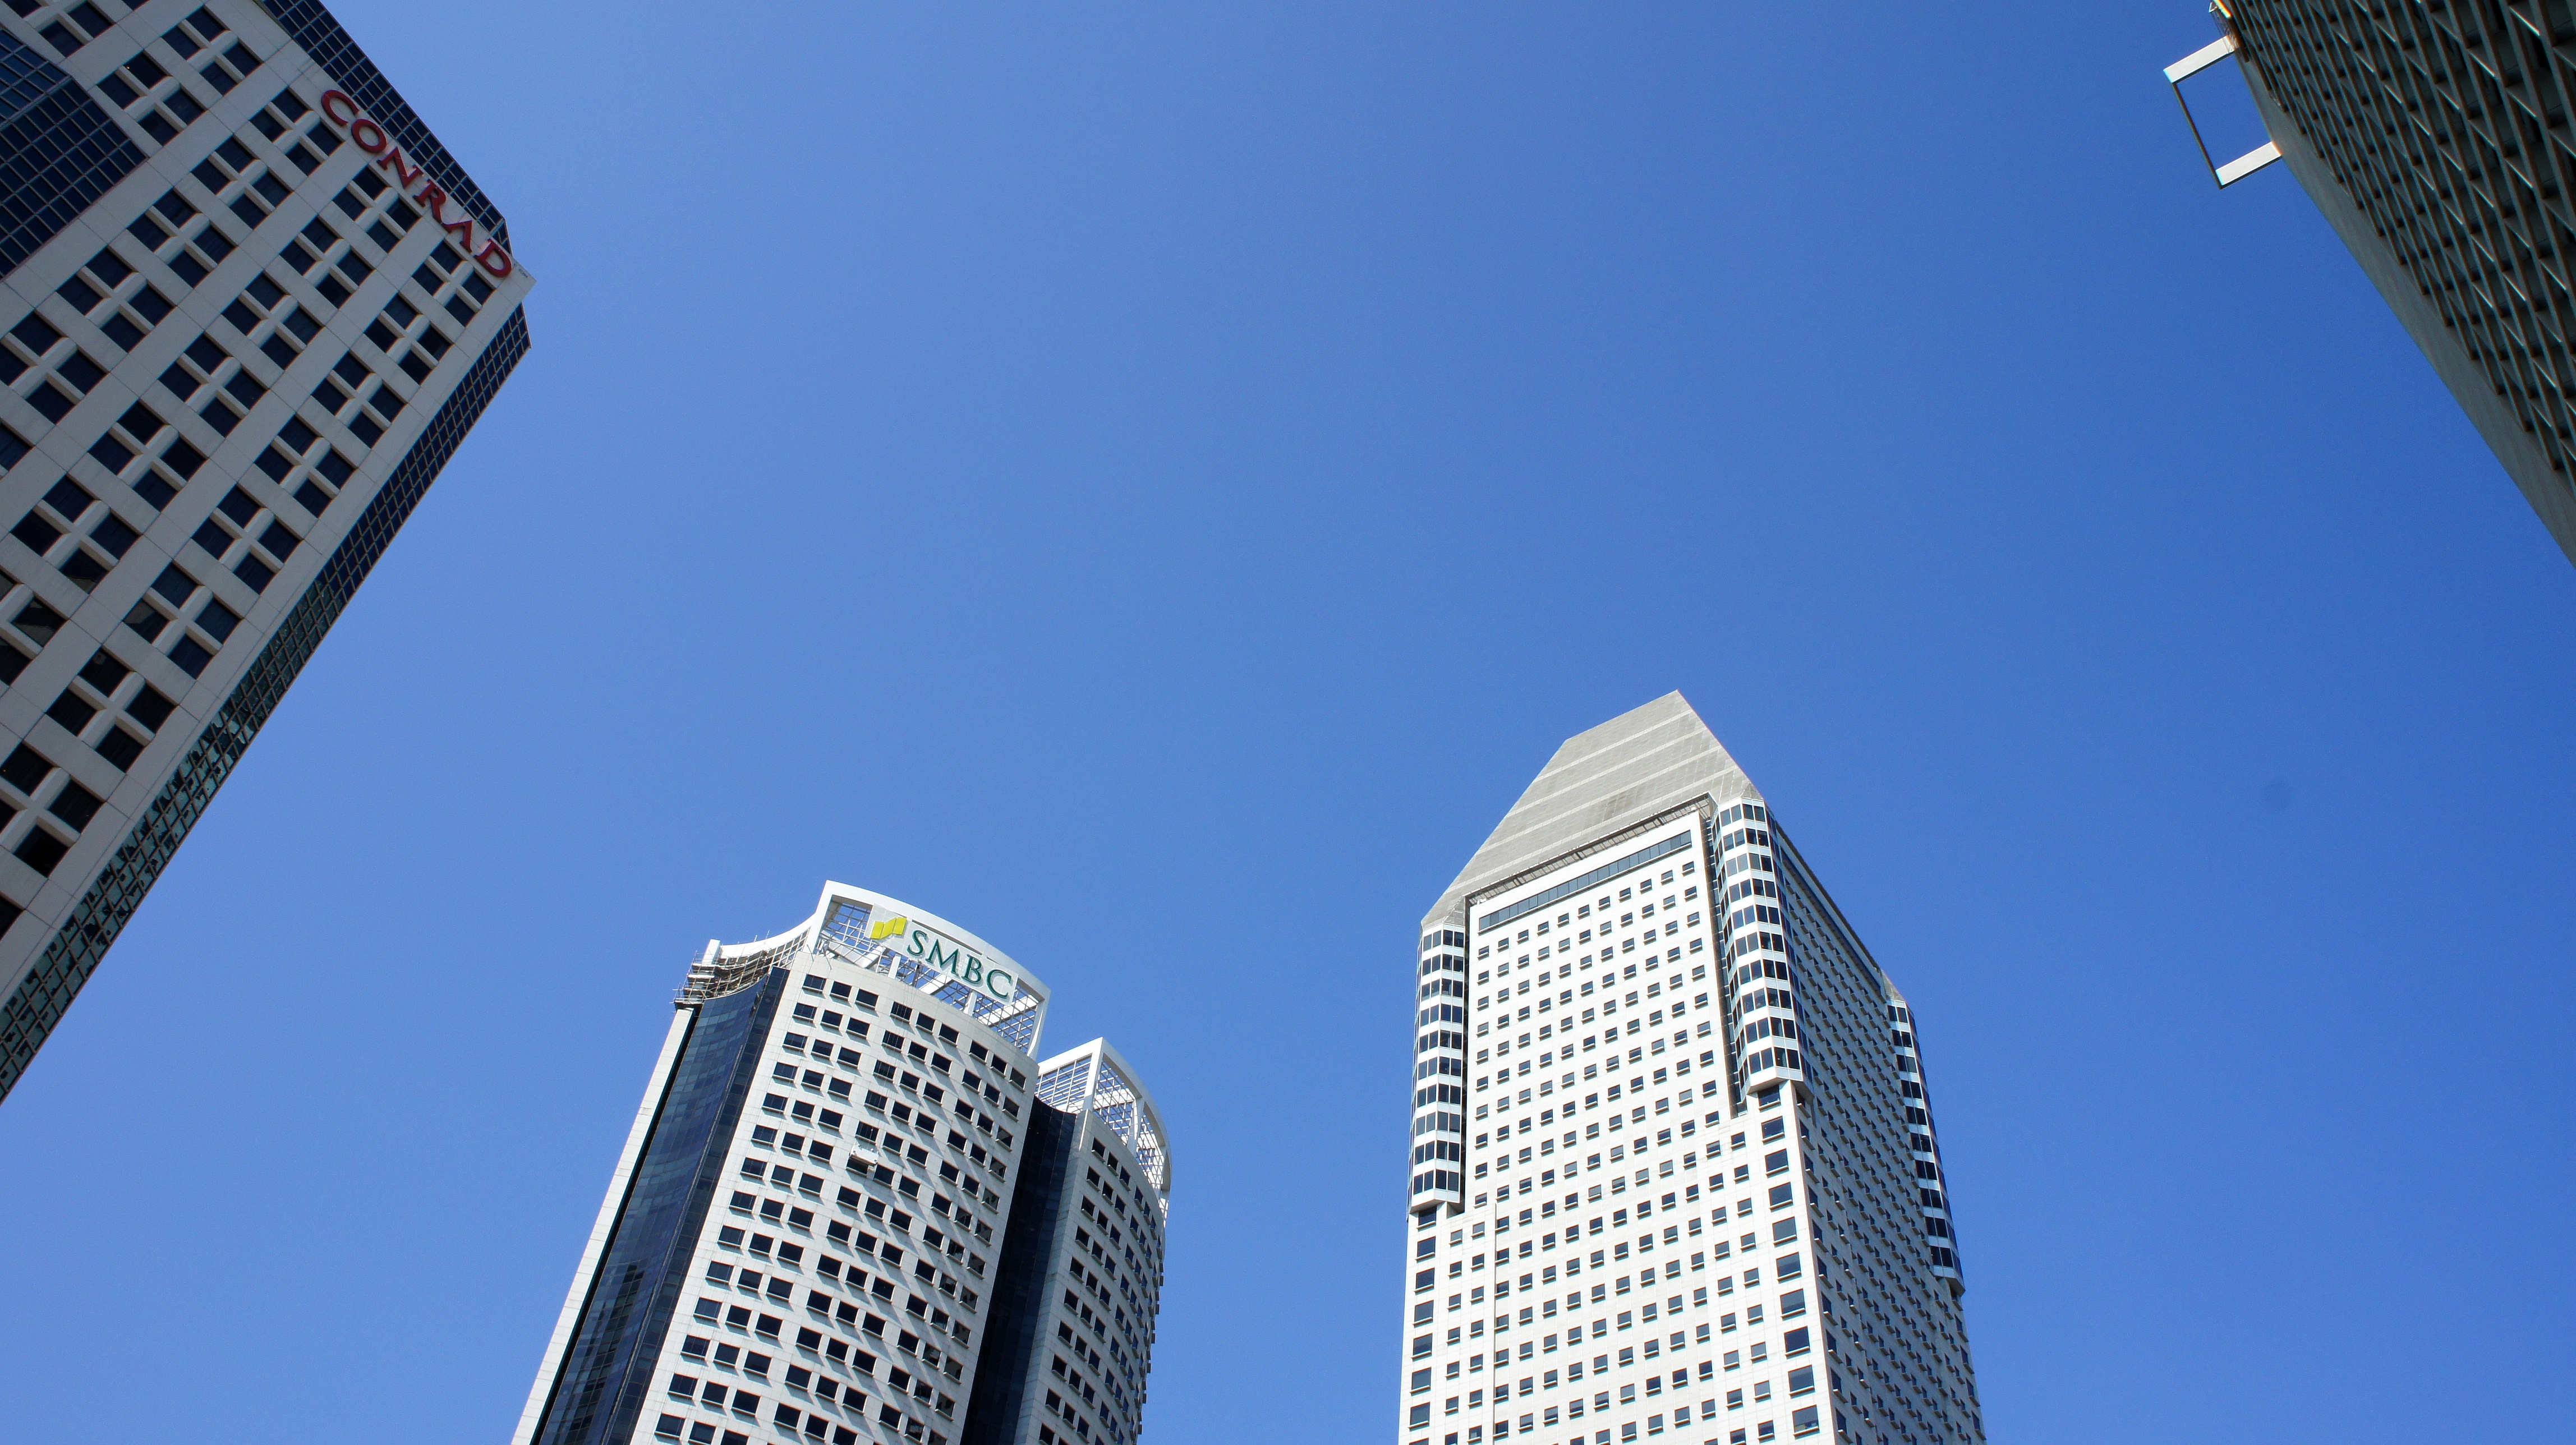
sky, skyline, building, city, skyscraper, cityscape, downtown, tower, landmark, blue, tower block, singapore, metropolis, big city, human settlement, metropolitan area